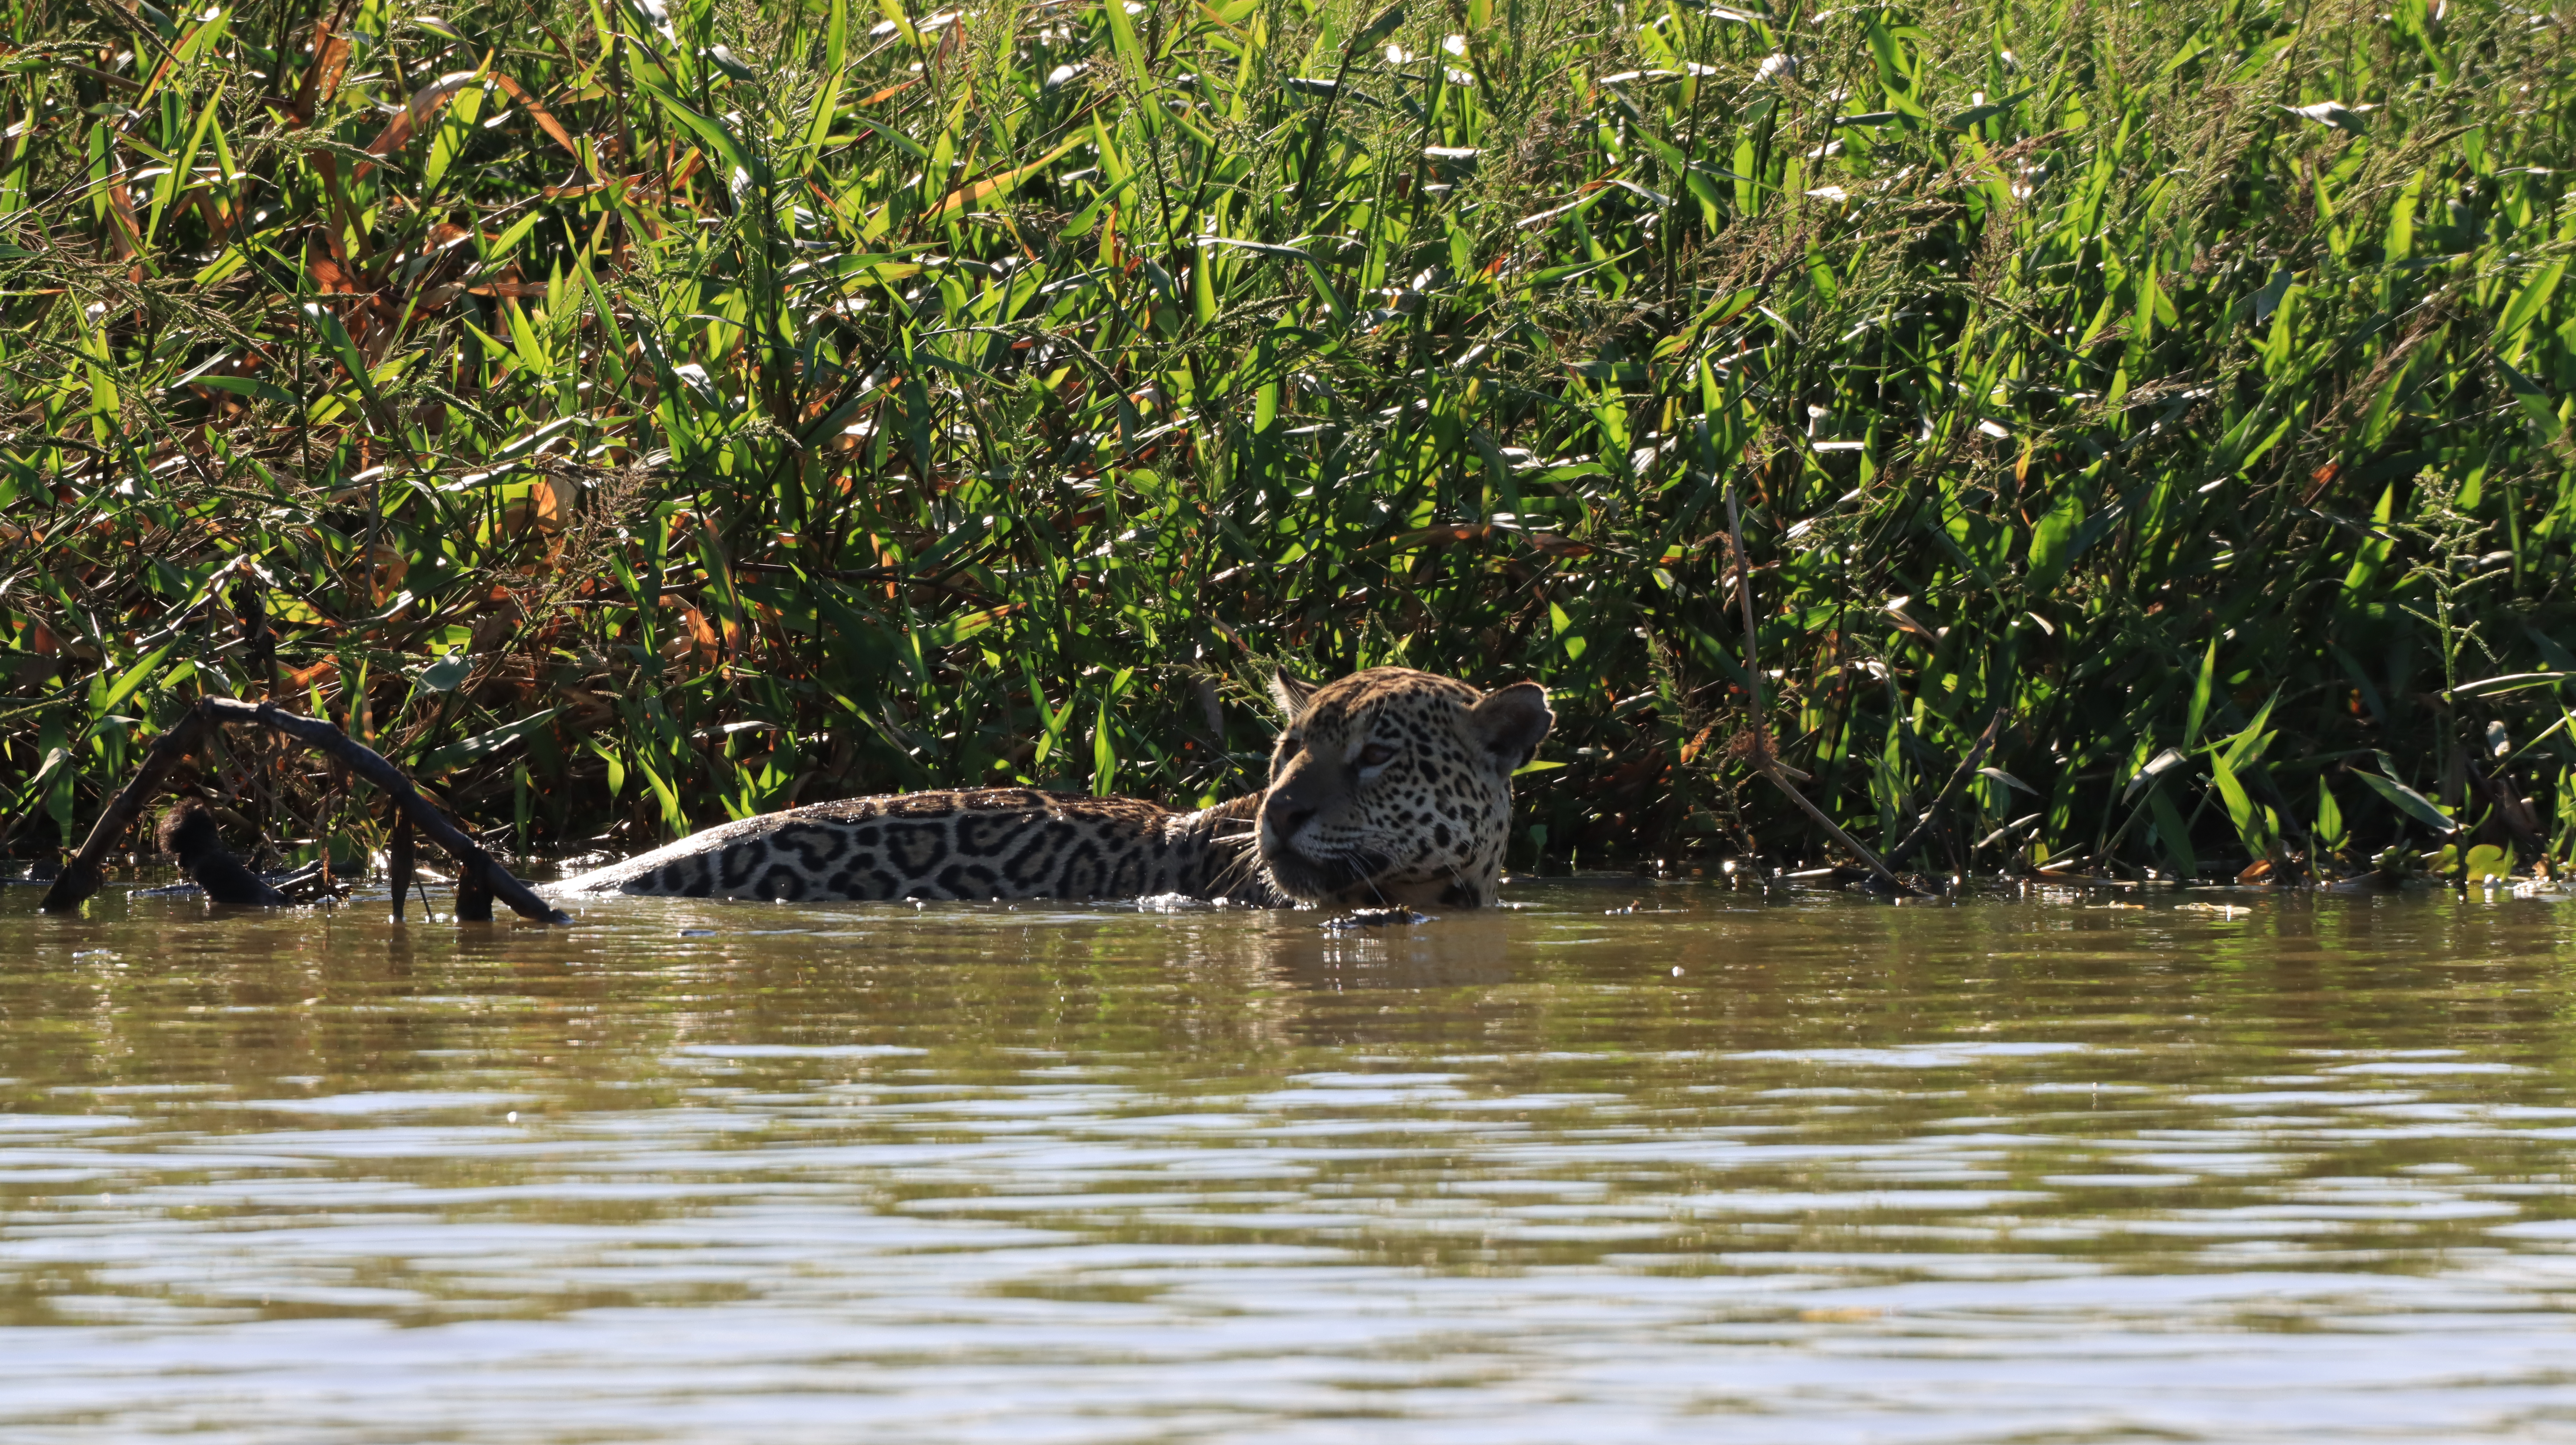
Jaguar: Marcela